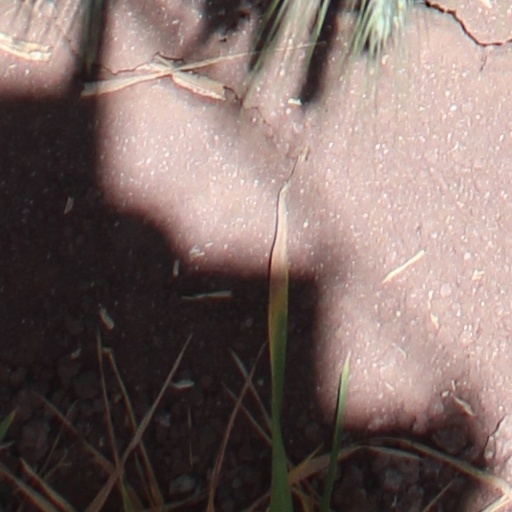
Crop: wheat